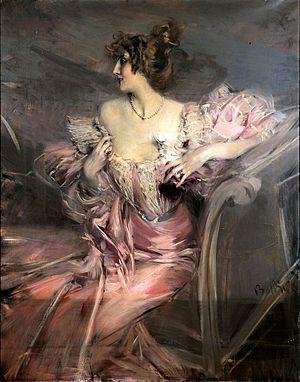
Marthe de Florian, née Mathilde Héloïse Beaugiron à Paris le 9 septembre 1864 et morte à Paris le 29 août 1939, est une actrice de théâtre et courtisane française de la Belle Époque. Elle est connue pour ses amours avec Georges Clemenceau, Pierre Waldeck-Rousseau, Paul Deschanel, Gaston Doumergue et l'artiste peintre italien Giovanni Boldini. Son histoire a été redécouverte en 2010, avec son appartement parisien du 2 square La Bruyère, resté fermé pendant des décennies.